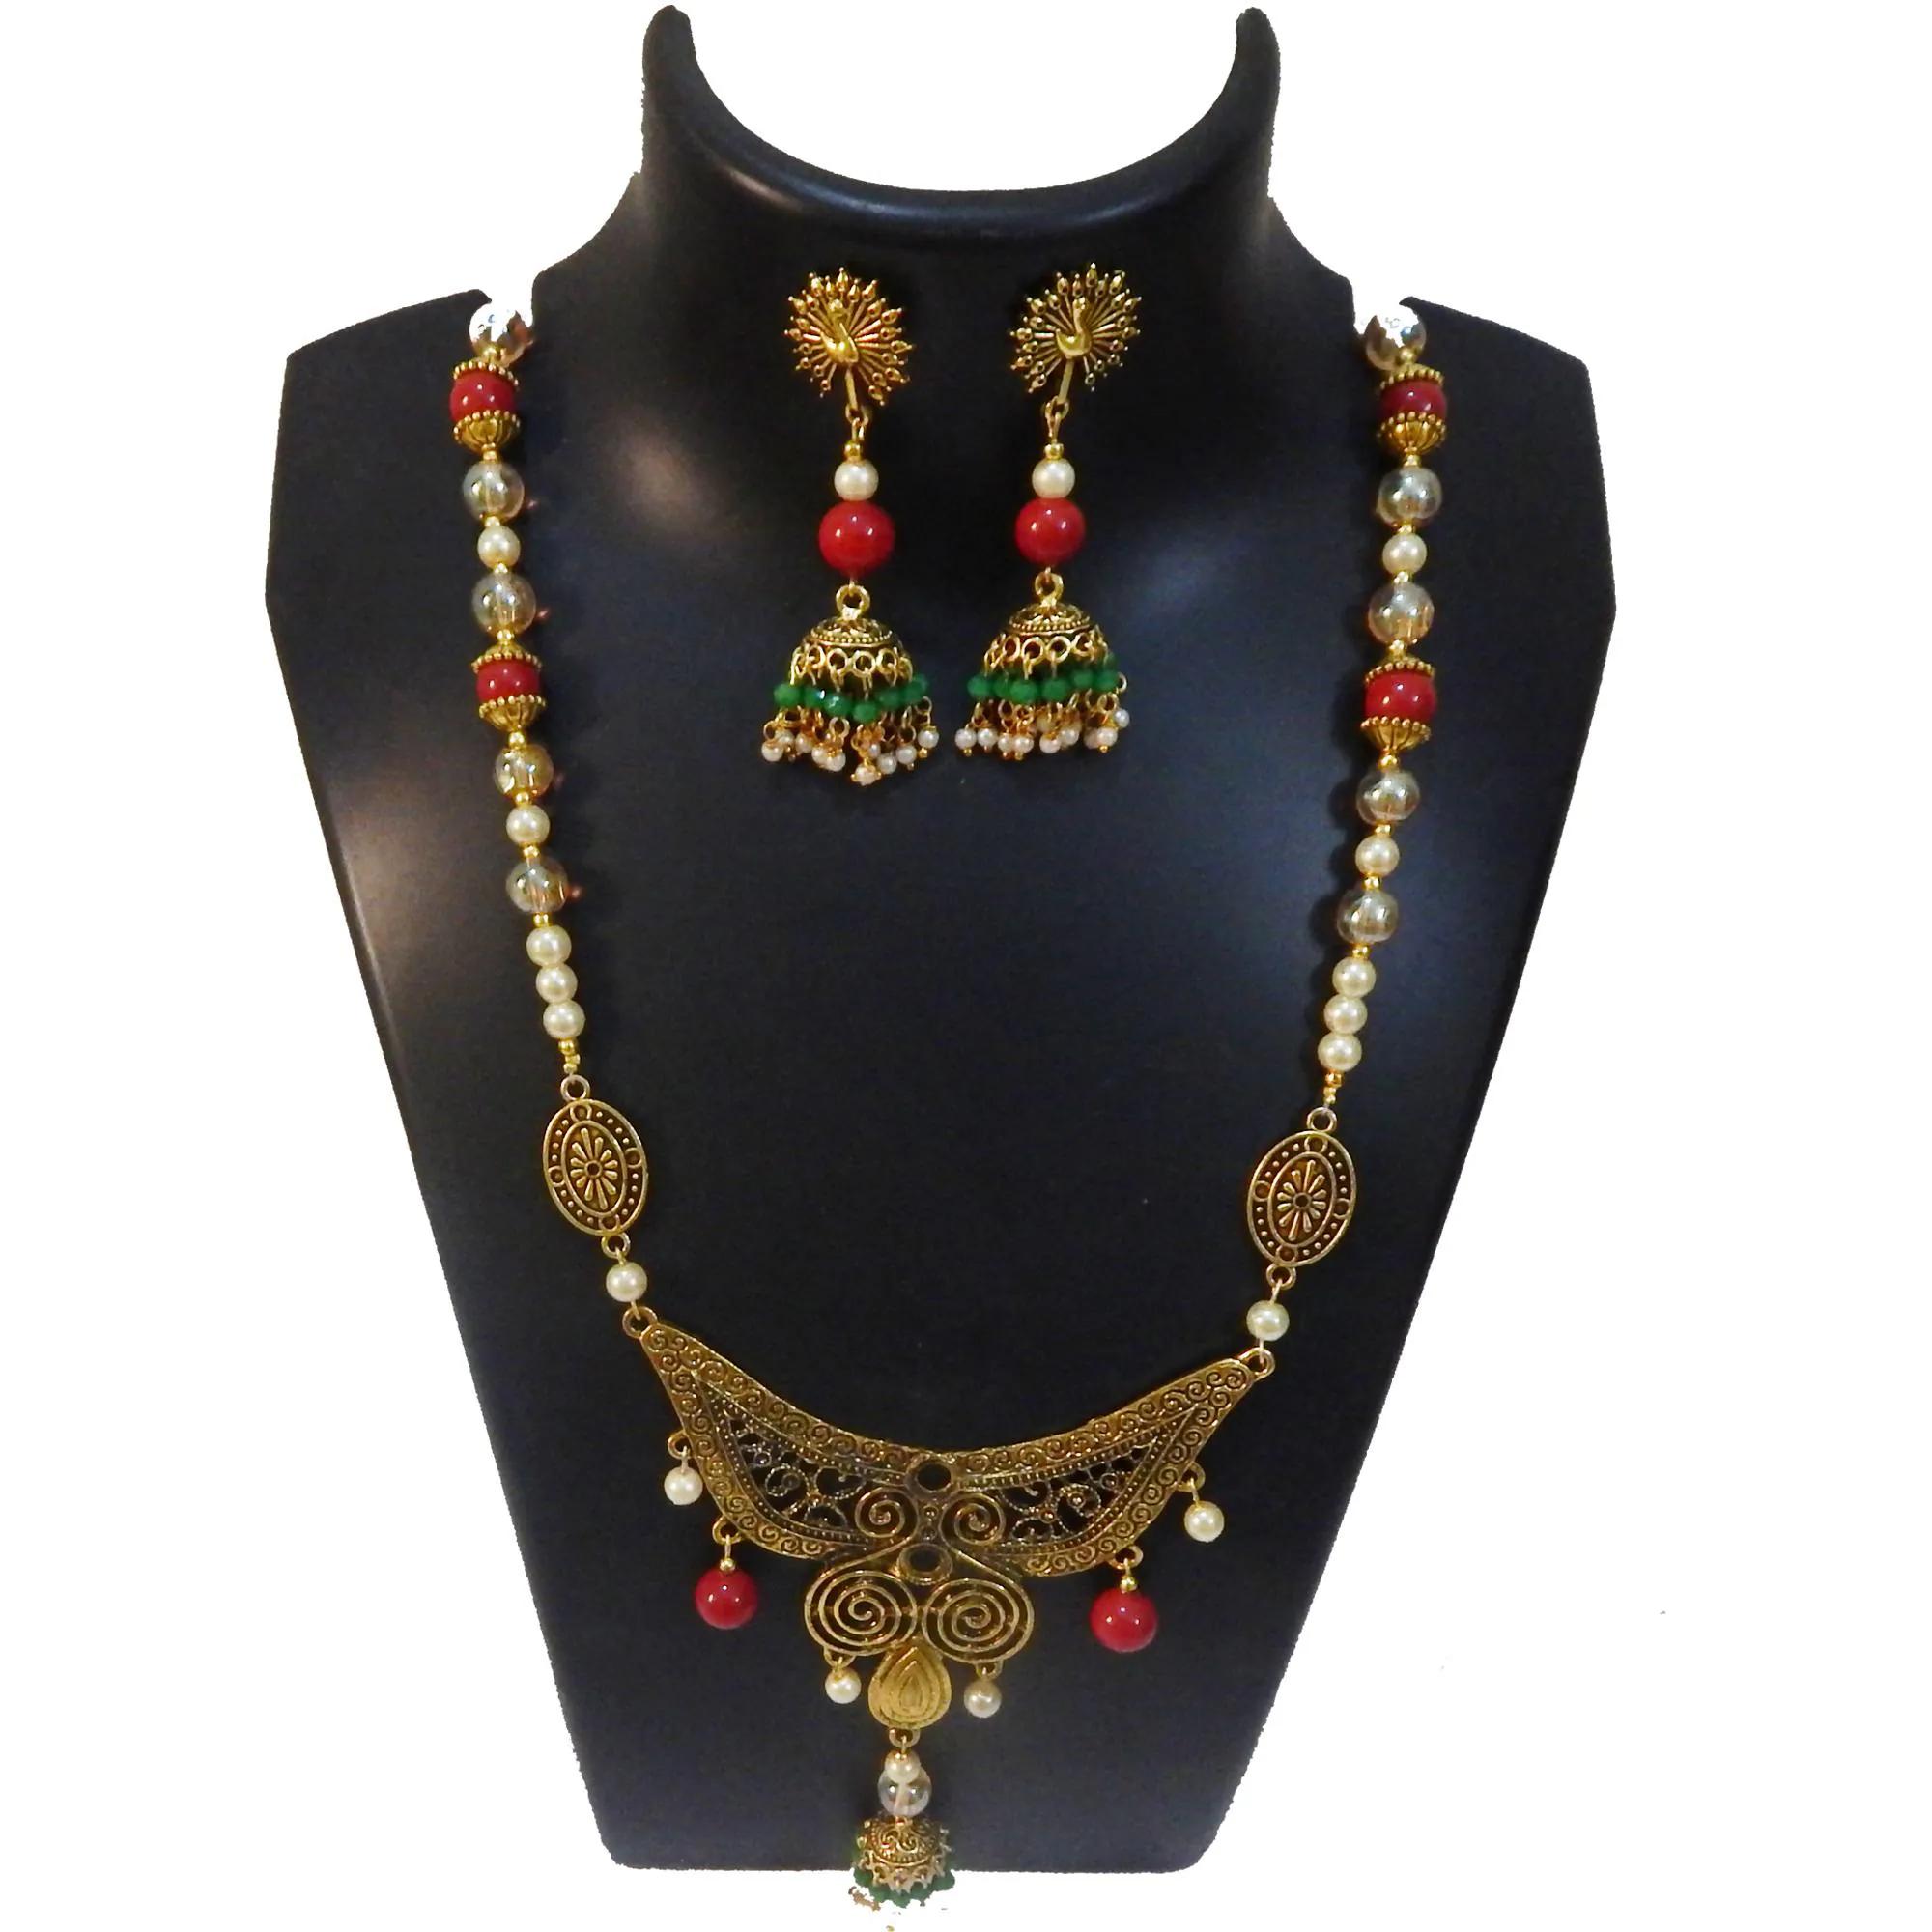
JAYA VISION ENTERPRISES Synthetic Pearl with Big Pendant Fancy Necklace
Type: Necklaces
Brand: JAYA VISION ENTERPRISES
Price: Rs. 580
JAYA VISION ENTERPRISES Synthetic Pearl with Big Pendant Fancy Necklace